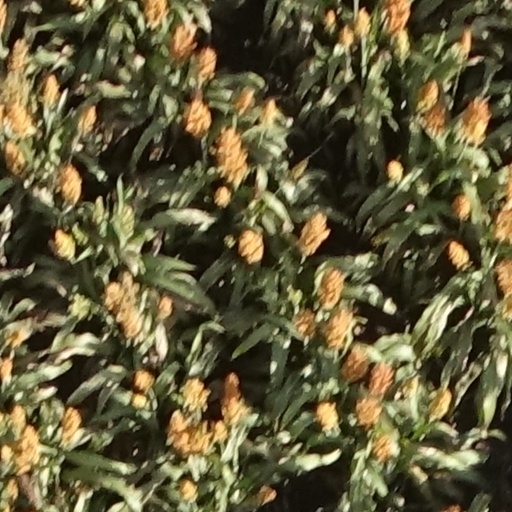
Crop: sorghum